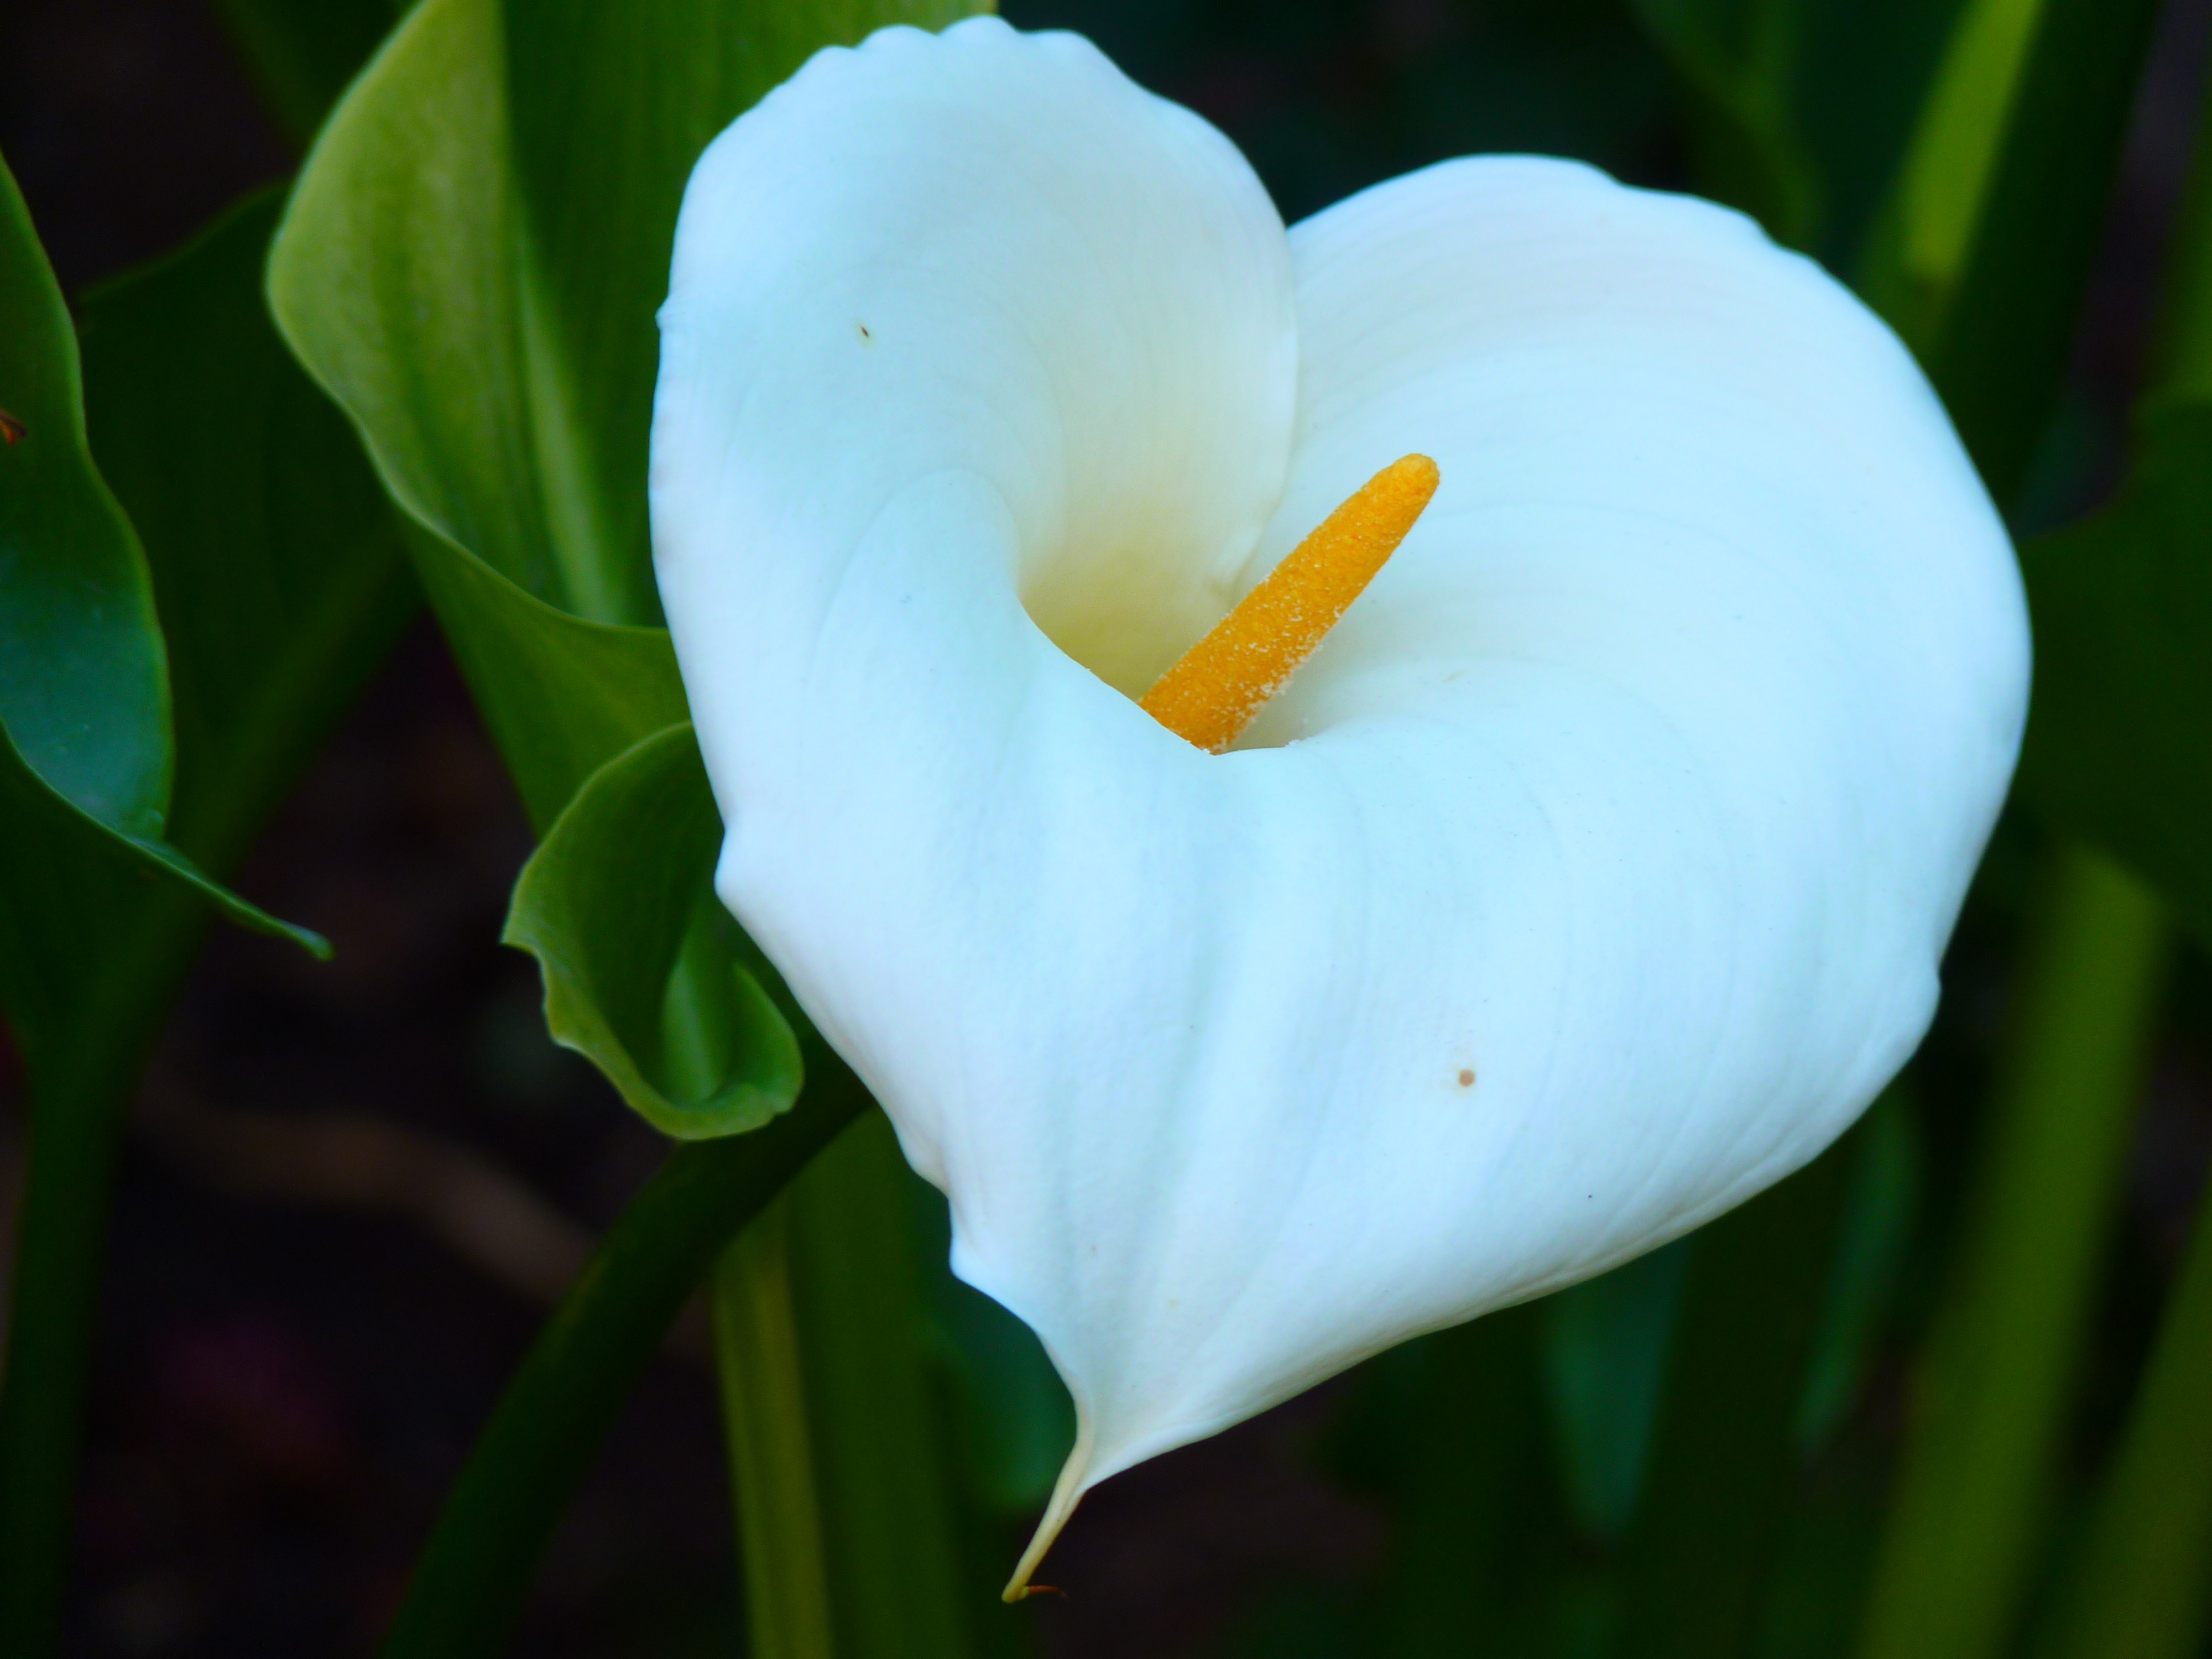
blossom, plant, white, flower, petal, bloom, green, botany, yellow, flora, houseplant, close up, calla, macro photography, flowering plant, common calla, plant stem, land plant, zantedeschia aethiopica